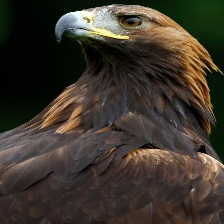
Species: GOLDEN EAGLE
Scientific name: AQUILA CHRYSAETOS